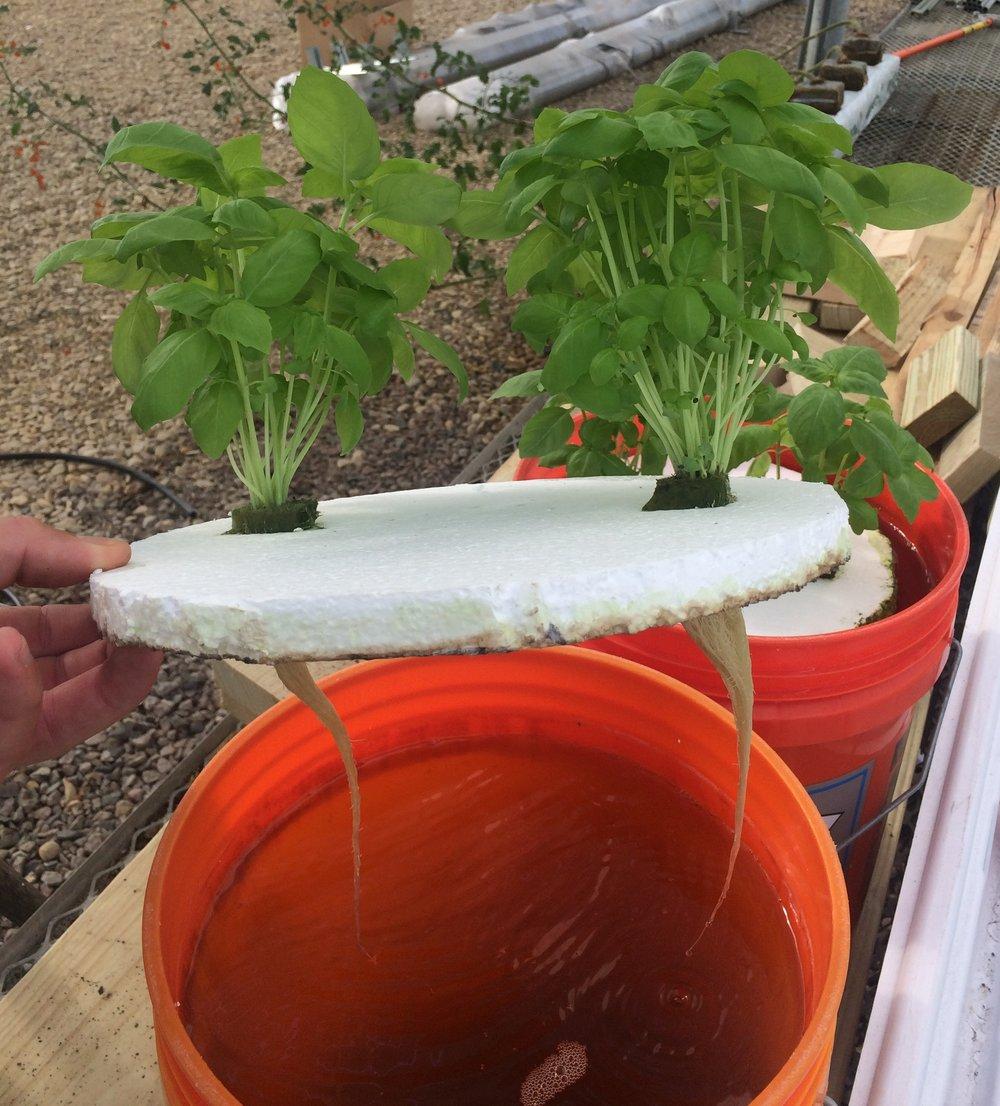
Vyombo maalumu vilivyotengenezwa kwa ustadi vilivyohifadhi kimiminika mithiri ya maji na kifuniko kilicho na mimea iliyoota na kuchipua kwa rangi ya kijani kibichi, kuashiria ni chombo maalumu kitumikacho kwa ajili ya kilimo cha haidroponi cha sanyansi bila kutumia udongo.